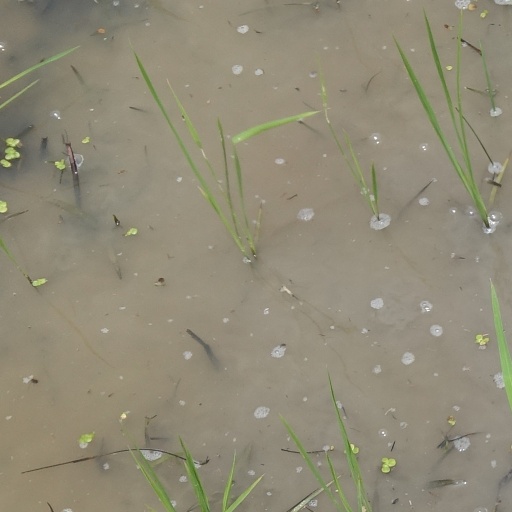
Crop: rice